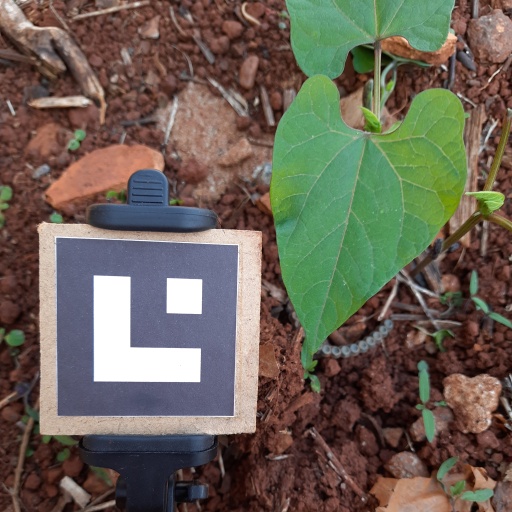
Observations: wavy surface, no eating holes, under shade